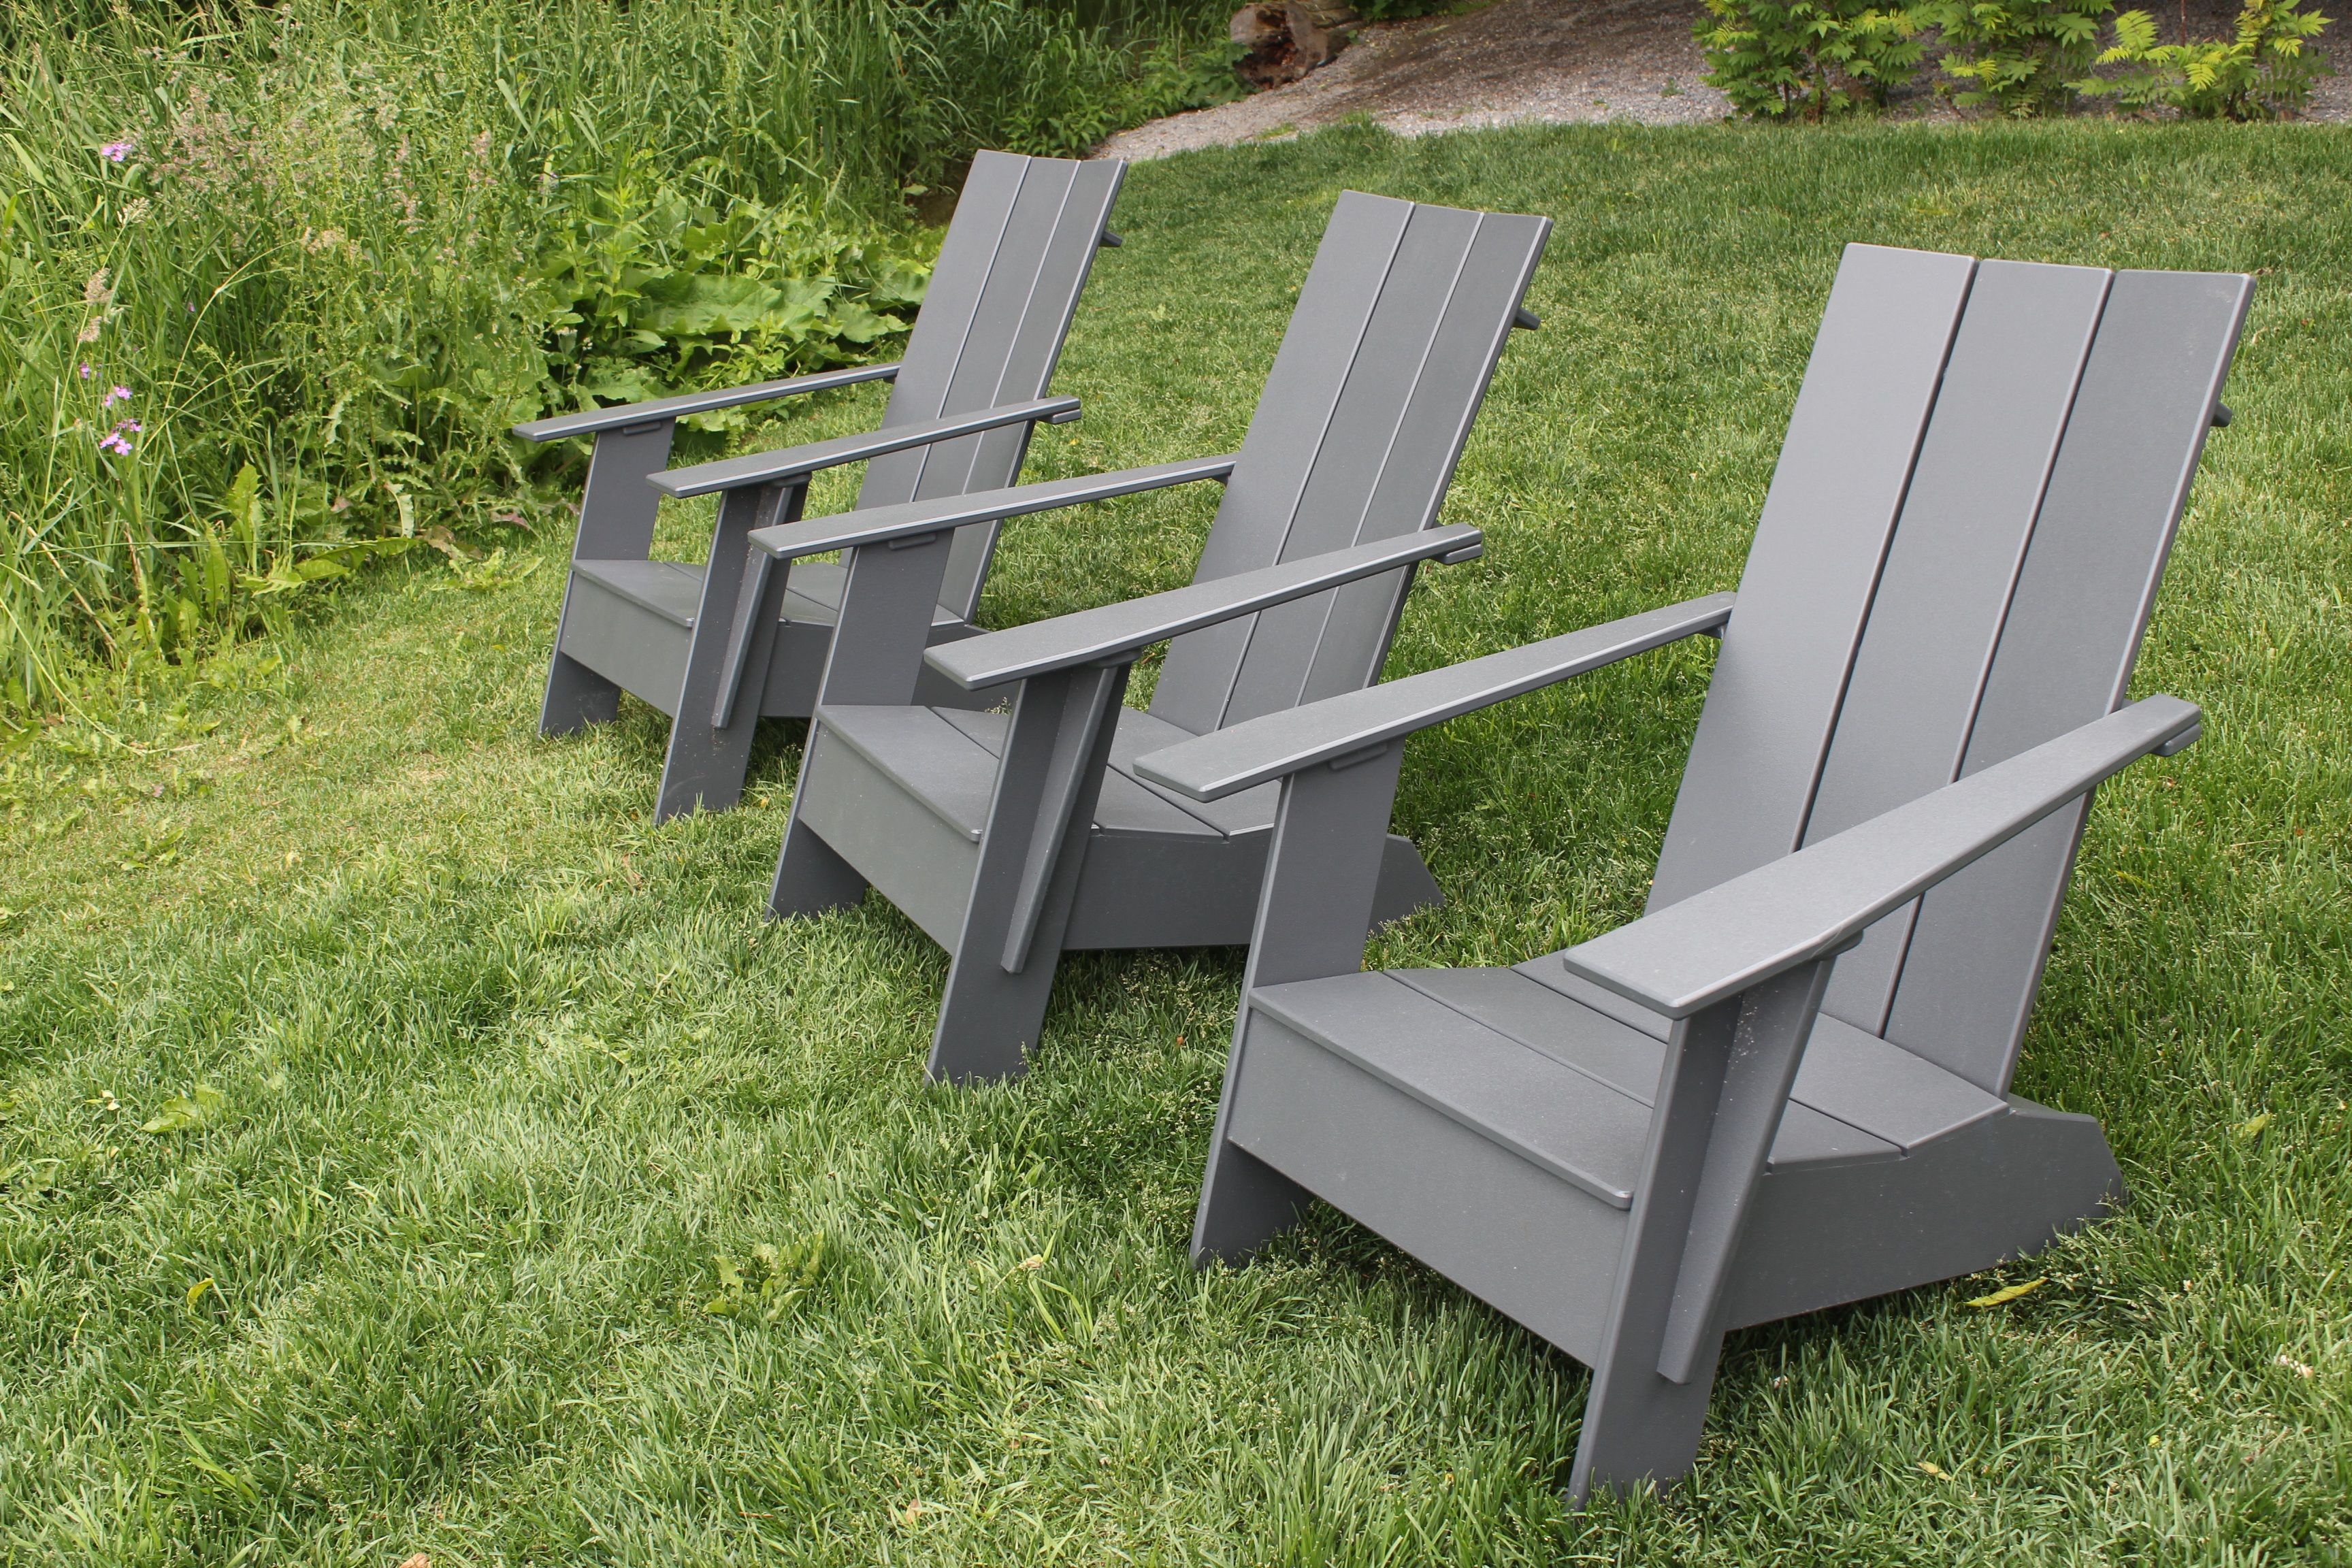
table, grass, bench, lawn, summer, vacation, travel, holiday, rest, furniture, lifestyle, leisure, outdoors, chairs, three, outlook, summer holiday, outdoor furniture, outdoor structure